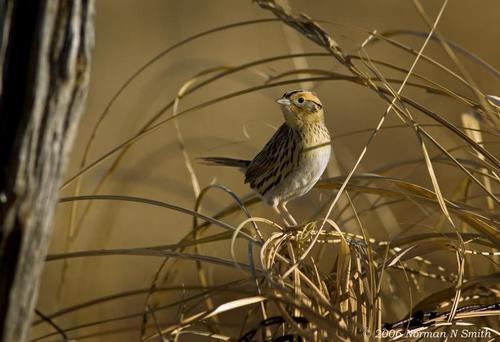
this bird has a white belly, a yellow breast and a yellow face.
this is a bird with a white belly, a yellow head and black streaks on its back.
this bird has a short curved bill, a white breast and belly, and a white eyering.
a small rounded bird is spotted on its secondaries and sides and yellowed on its cheek patches and supercillaries.
the bird has a white belly and abdomen. the bill is short and pointed, with a yellow throat.
this bird has a white belly and breast, black and brown striped wings, a yellowish tarsus and feet, a small head, a short pointed beak, and a black crown.
this bird has wings that are black and has a white belly
this bird has wings that are black and yellow and has a white belly
this bird has wings that are brown and has a white belly
this bird has a dark brown stripe on its crown, with a dusty gold head, and light brown cheek patch, and a white breast and belly.
Species: Le Conte Sparrow